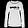
Label: Pullover